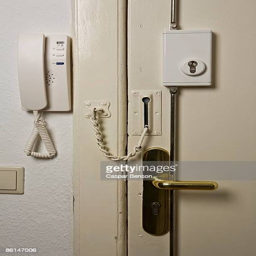
a front door locked from the inside